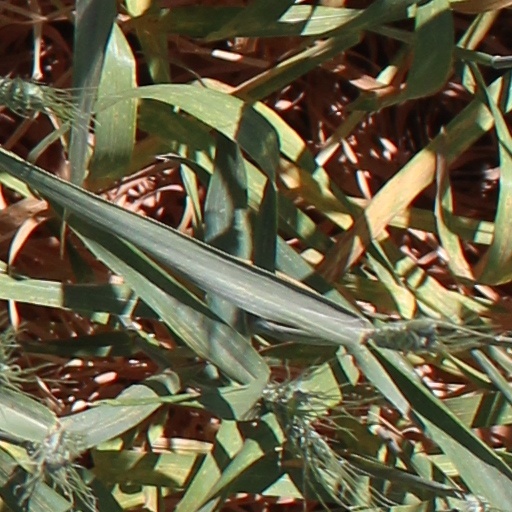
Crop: wheat